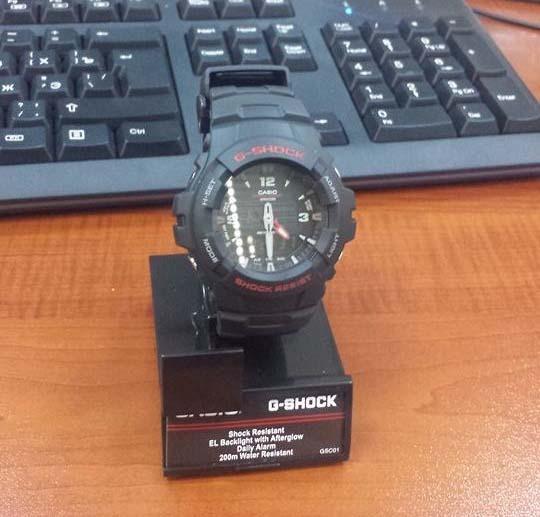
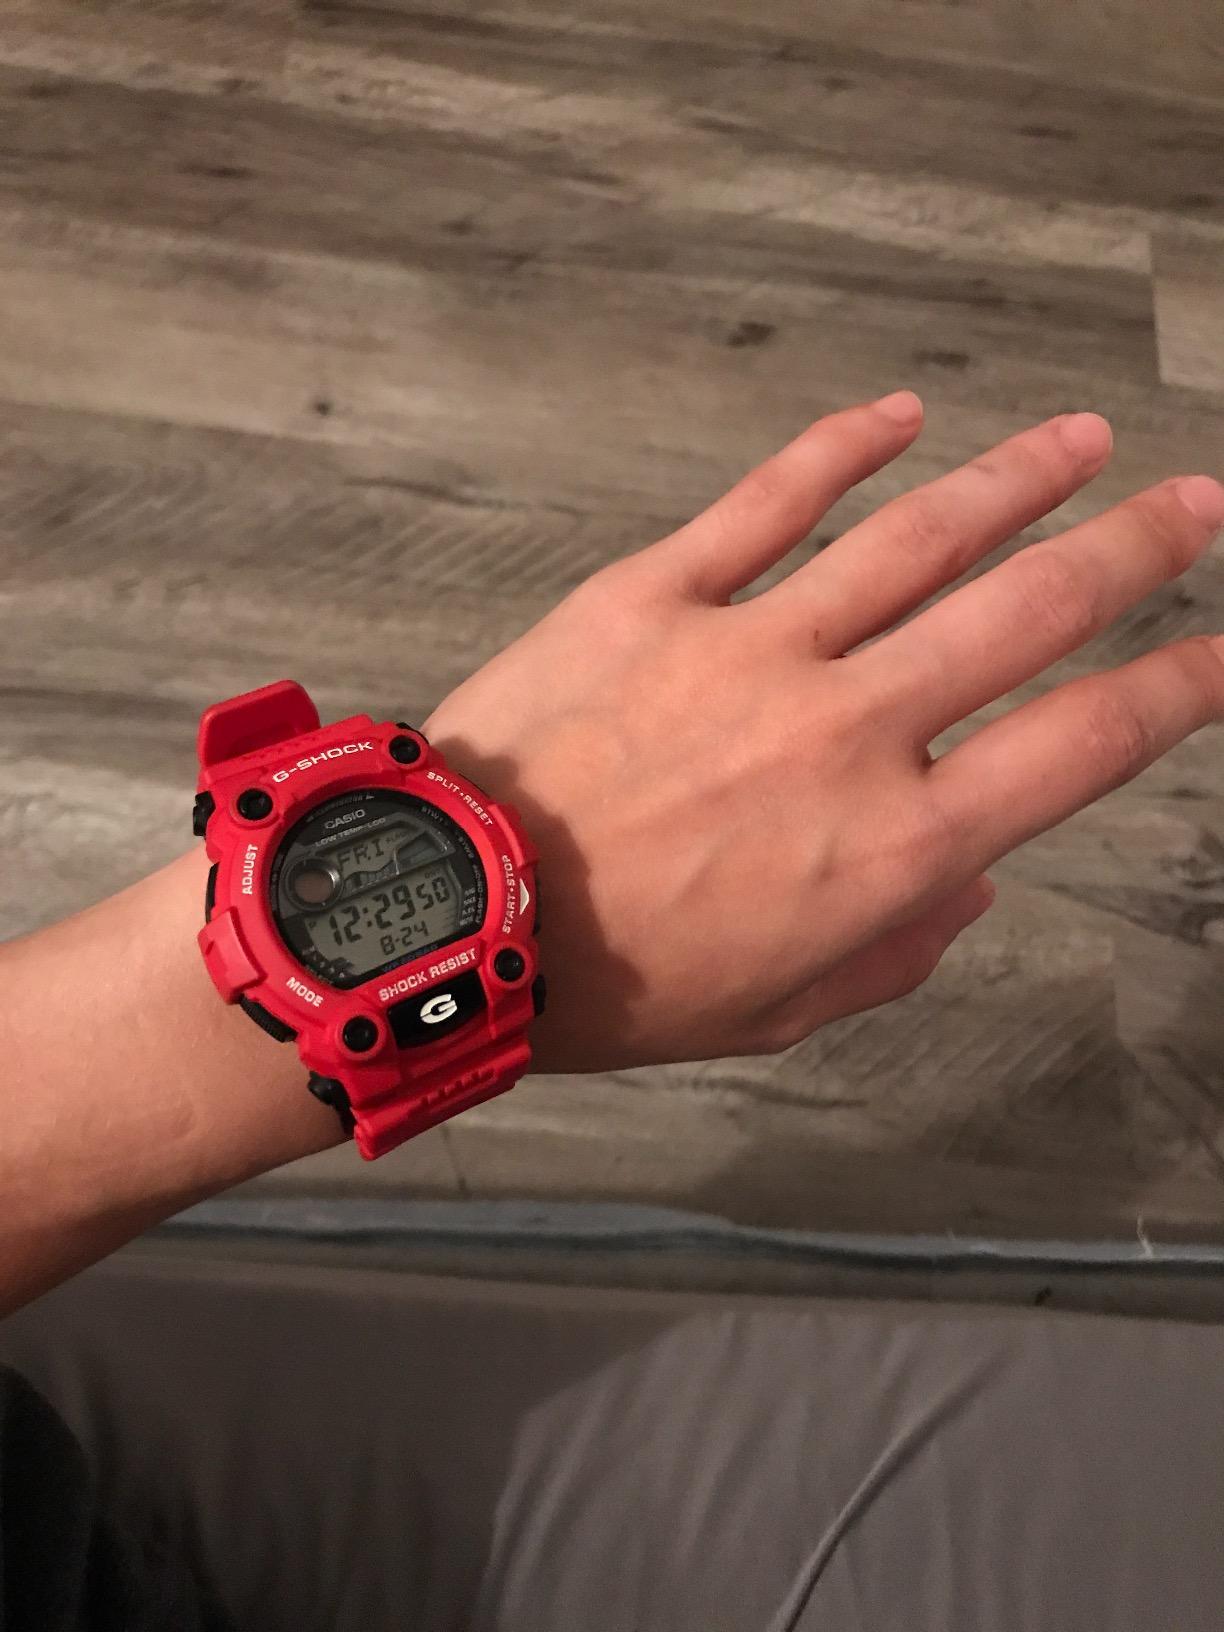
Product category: accessories_watch
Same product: no